Amarah

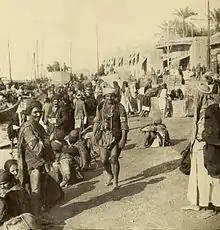
Kurdish coolies along the banks of the Tigris in Amarah, ca. 1919

The city was founded in the 1860s as an Ottoman military outpost from which the empire tried to control the warring Banu Lam and Al Bu Muhammad tribes.